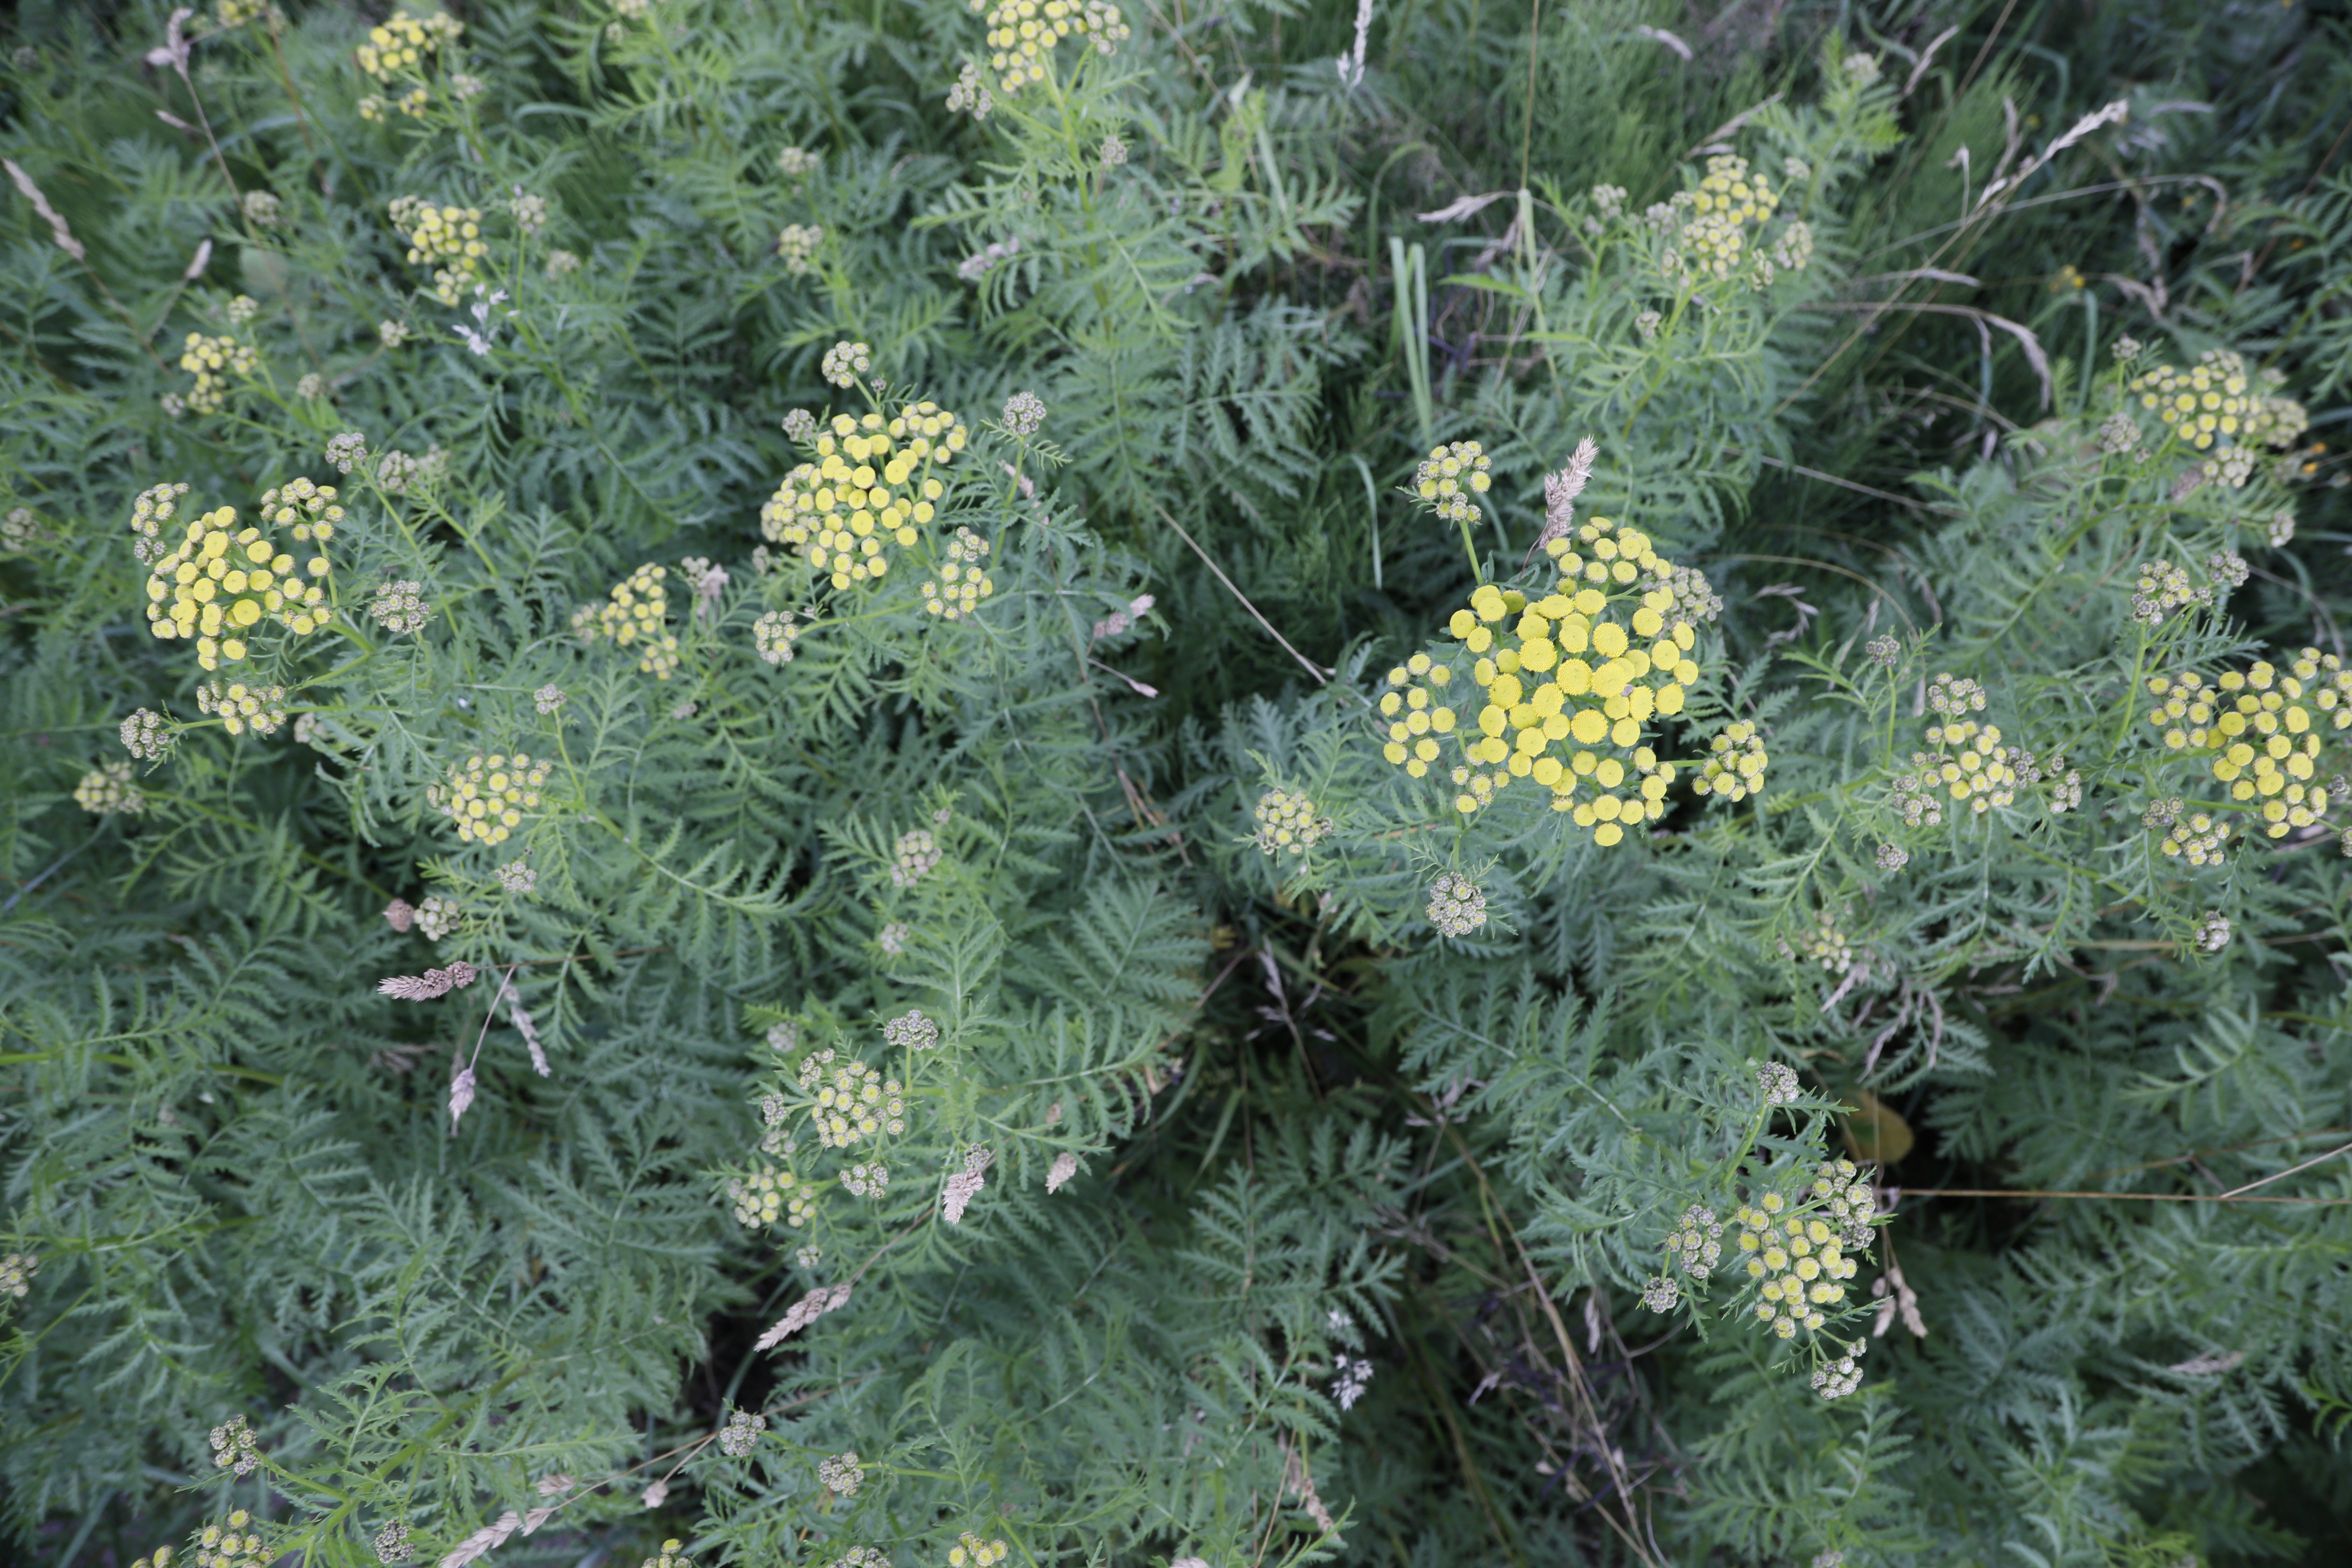
Plant species: Tanacetum vulgare